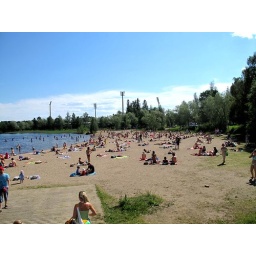
So many people! And the water is warmer than in an average Austrian lake - which is much further south!